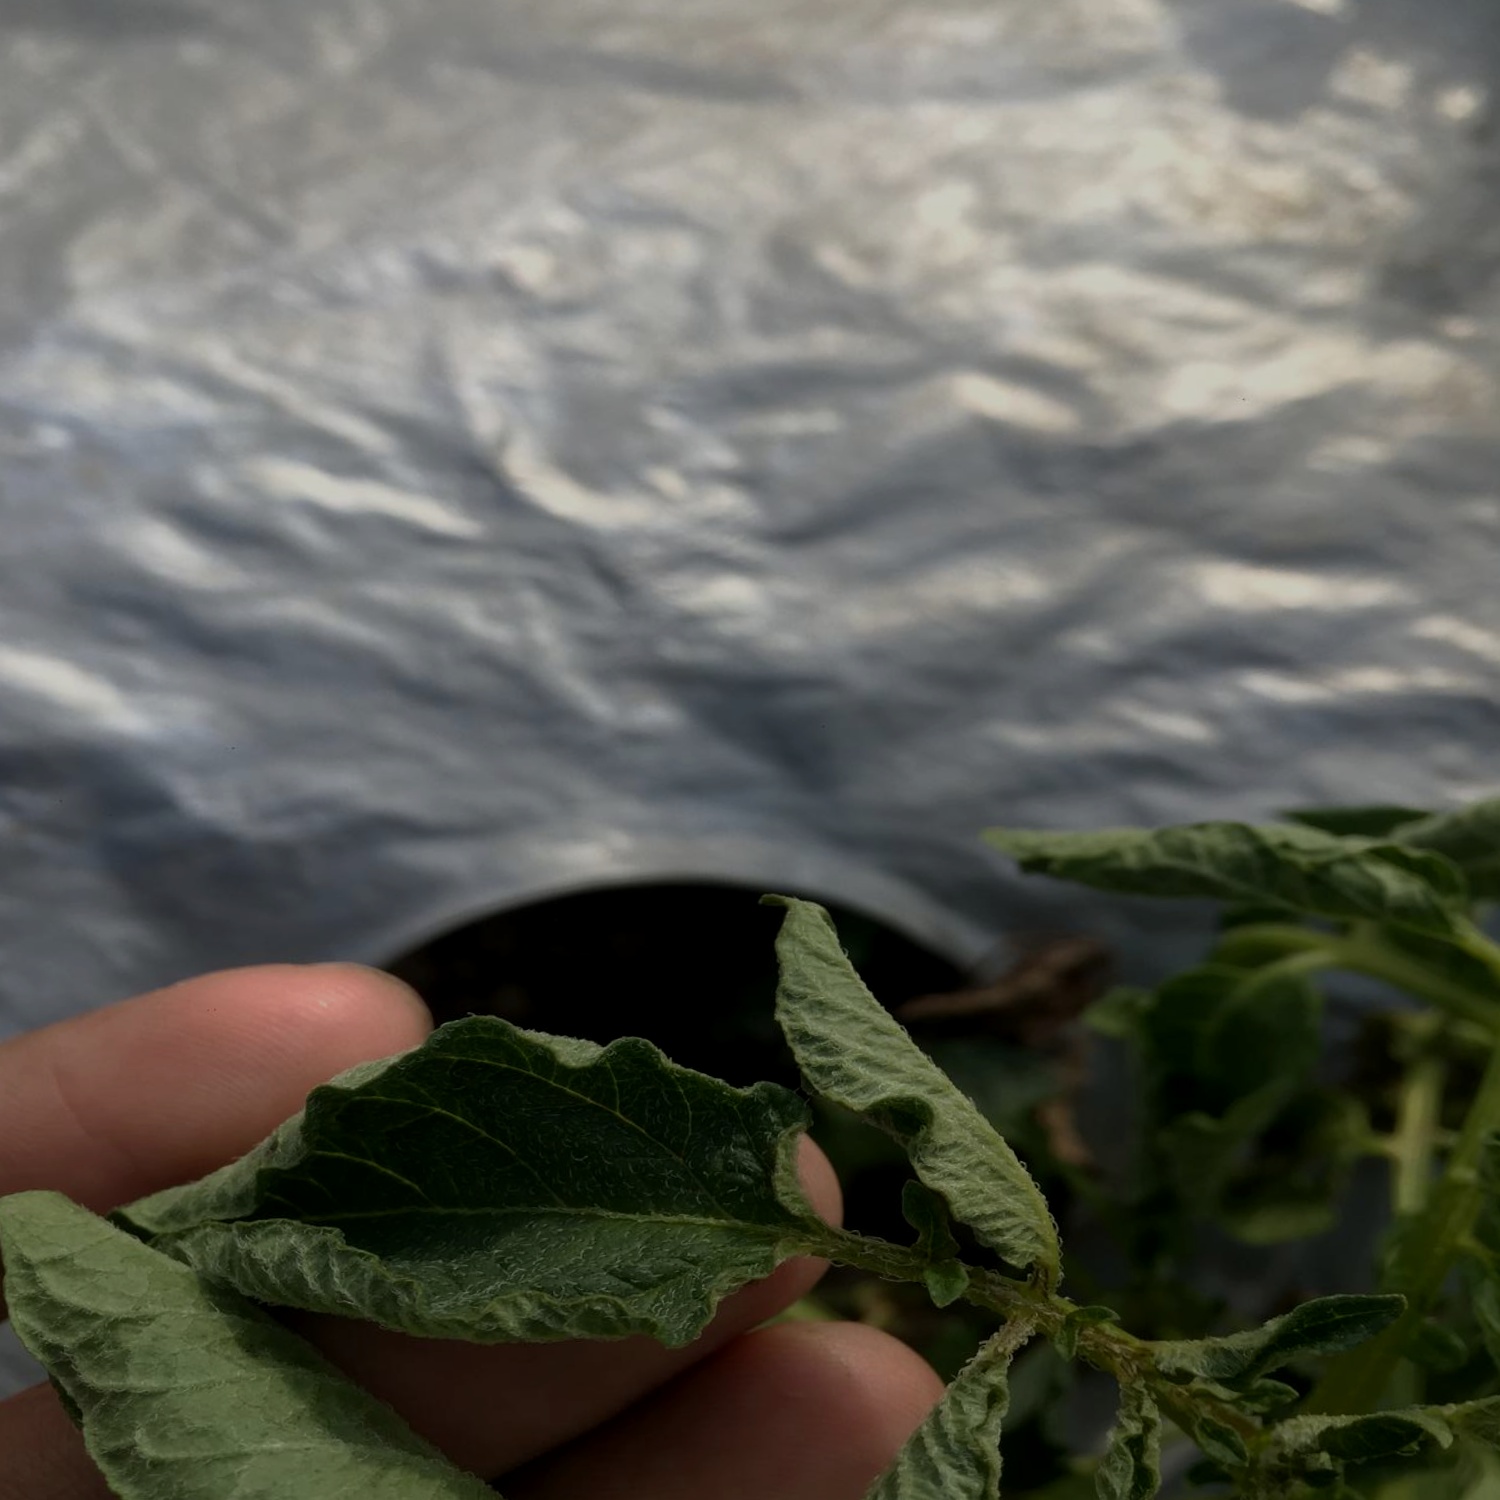
Etiqueta: Pudricion_Parda